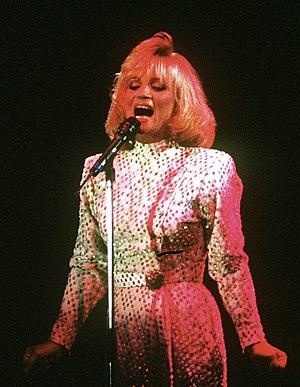
Barbara Ann Mandrell, née le 25 décembre 1948, est une chanteuse, auteure-compositrice, musicienne de musique country, productrice de télévision, et actrice américaine.